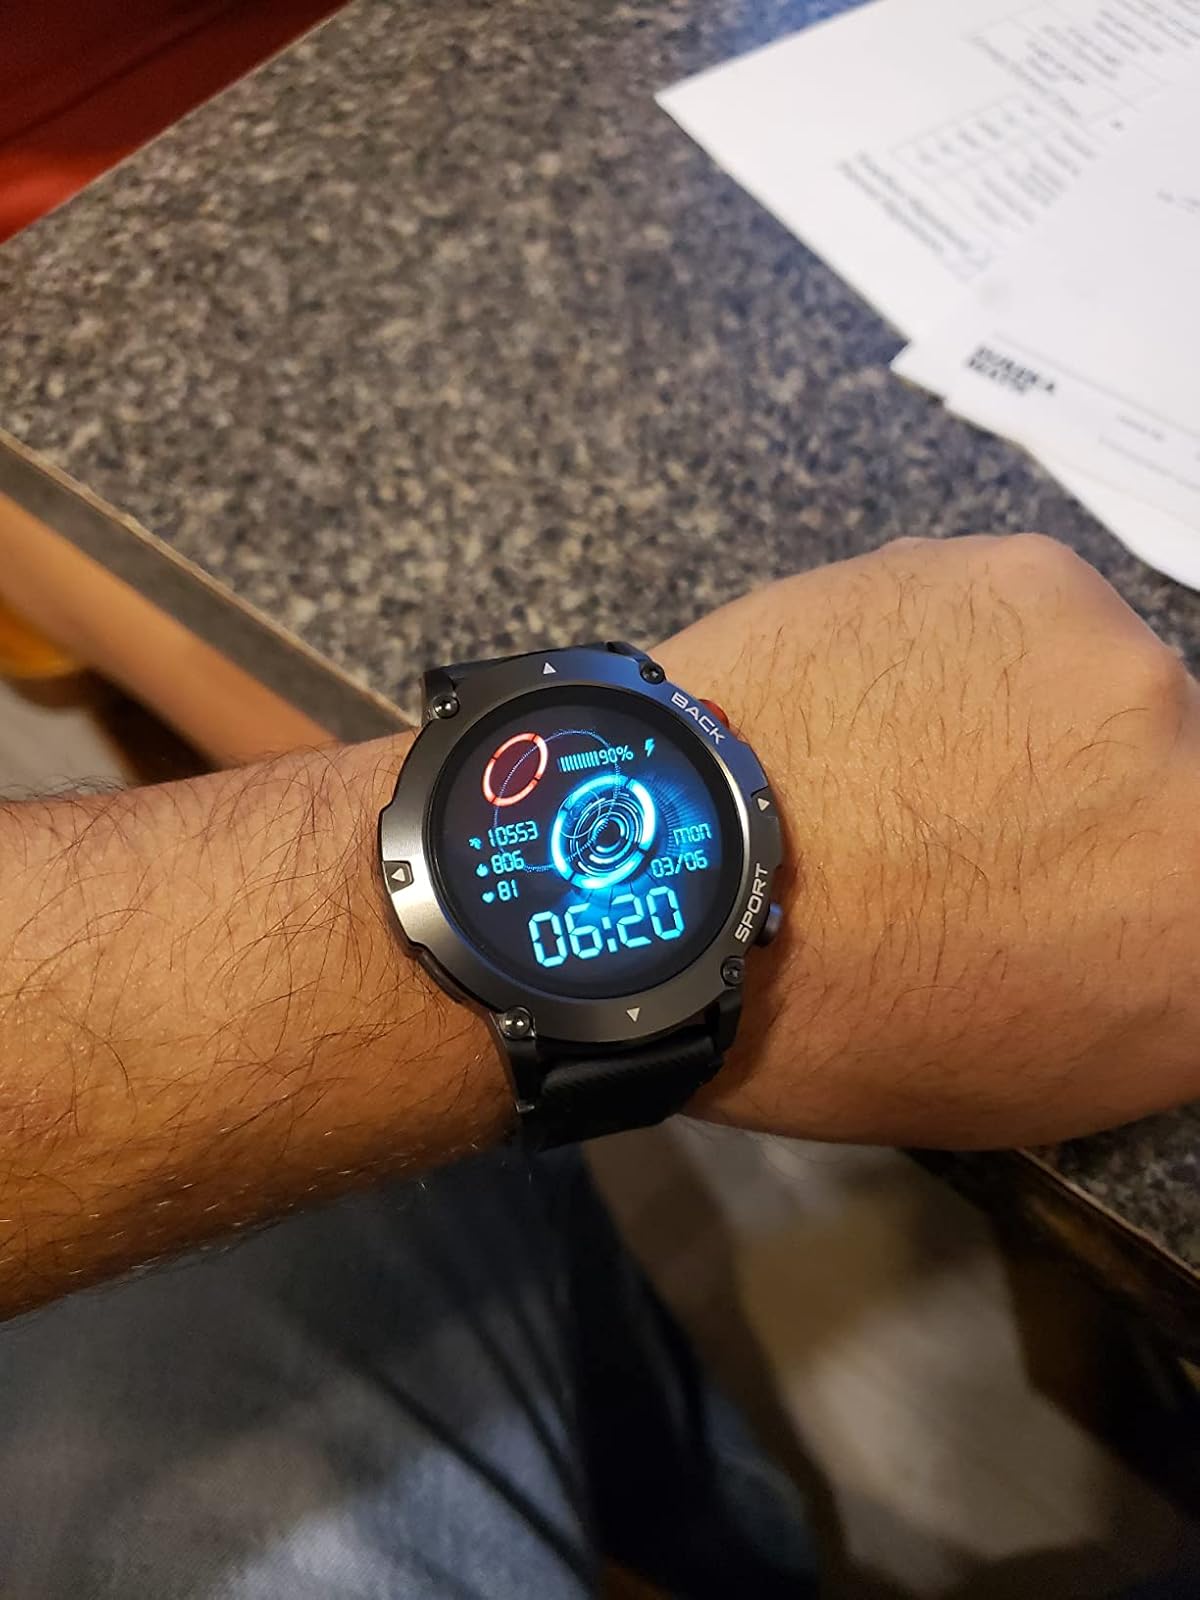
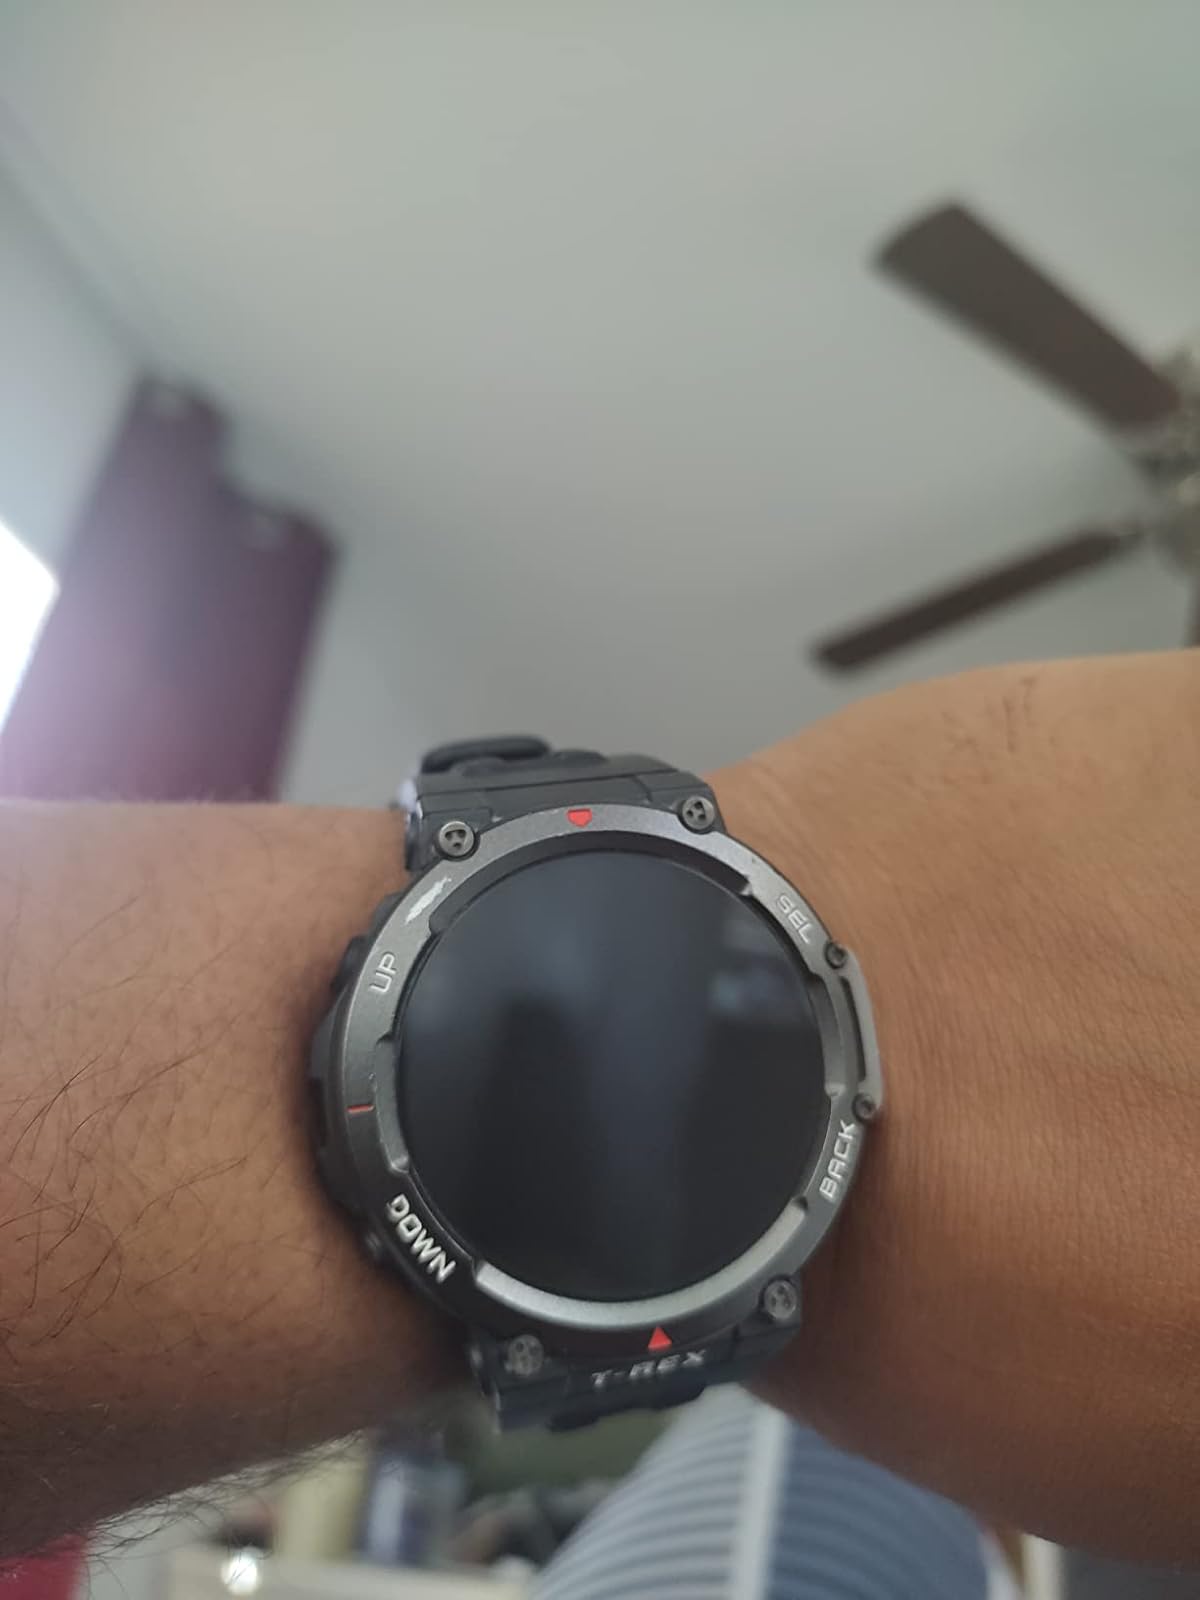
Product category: smartwatch
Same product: no